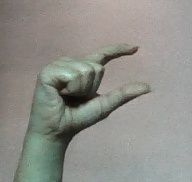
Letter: dal